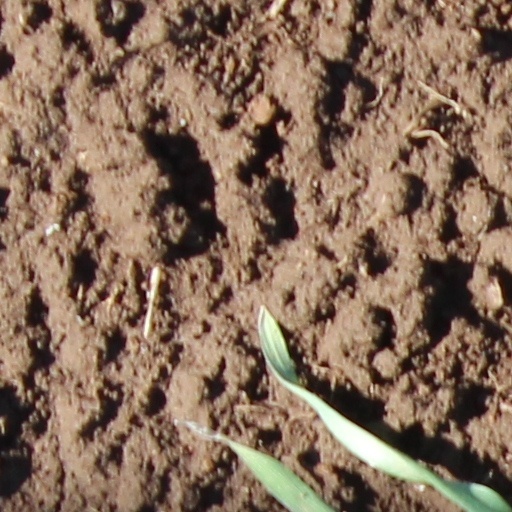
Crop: wheat